Troyce Key

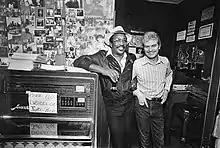
J.J. Malone and Troyce Key, Eli's Mile High Club, Oakland, California

Key was born in the Jordon Plantation, near to Monroe, Louisiana, United States, the offspring of two white sharecroppers, Verdell and Lula May Key. His father was employed by the railroad and during this period the family resided in a boxcar. In 1938, the family moved firstly to Bakersfield, California, earning a living picking either cotton or grapes. They later moved again near to Fresno, California, where Troyce was schooled. His father was musically inclined and Troyce learned to play the guitar in his early teenage years, and quickly developed an interest in the blues, after being inspired by a Lightnin' Hopkins record. After his schooling finished, he moved on his own to Mississippi hoping to learn from the local musicians from both that state and Texas. However while residing there Key contracted tuberculosis, which led to the removal of one of his lungs and several ribs. Key spent time in a santorium recovering from his ordeal and he was further influenced by Fats Domino, Johnny Otis, and Muddy Waters recordings, which the sanatorium employees played to their patients. He befriended a fellow patient, and upon discharge in 1956 from medical care, bought a guitar and the pairing tried to learn to play the songs they had heard. They progressed from local gigs to appearing on a local television program. By 1958, Key had joined a rock and roll band, the Campus Kings, and relocated to the Bay Area.